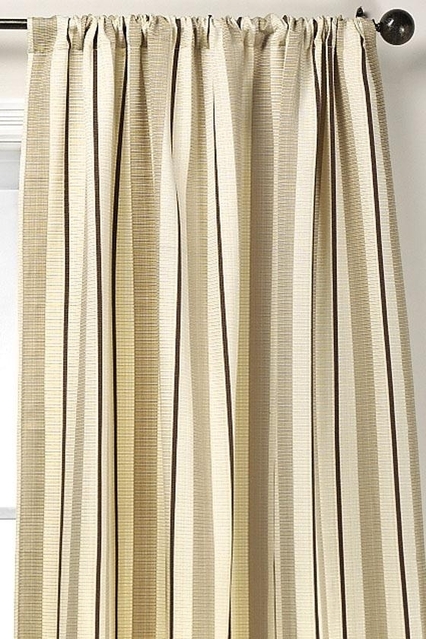
Texture: lined